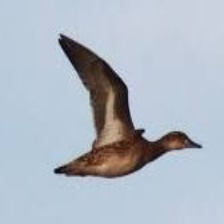
Species: BAIKAL TEAL
Scientific name: ANAS FORMOSA
ImageNet parent category: drake